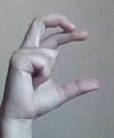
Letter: thal